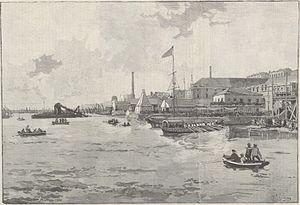
La Revolution au Brésil. — Débarquement de Dom Pedro, a Lisbonne. — Le canot impérial abordant a l'Arsenal de la Marine (dessin de M Gérardin, d'après la photographie instantanée de M. Bobone, a Lisbonne). Português: Lisboa. — O desembarque do Imperador do Brasil, no dia 7 de Dezembro, no Arsenal de Marinha (Desenho de Gérardin, segundo uma fotografia instantânea do Sr. Bobone).
Pierre II ou Pedro II, né le 2 décembre 1825 à Rio de Janeiro et mort le 5 décembre 1891 à Paris, est empereur du Brésil de 1831 à 1889.